Panagitsa Folklore Museum

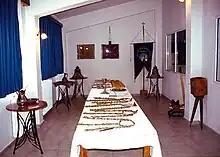
Interior view

The Panagitsa Folklore Museum was created by the Cultural Society of Pontic Greek refugees of Akrita Panagitsa in a room in the Community Hall of the village. Panagitsa is a village at a distance of 10 kilometres from the junction between the Edessa-Florina National Road and the Arnissa road in Central Macedonia, Greece. Most items in the collection are from the area of Pontus in the Black Sea.